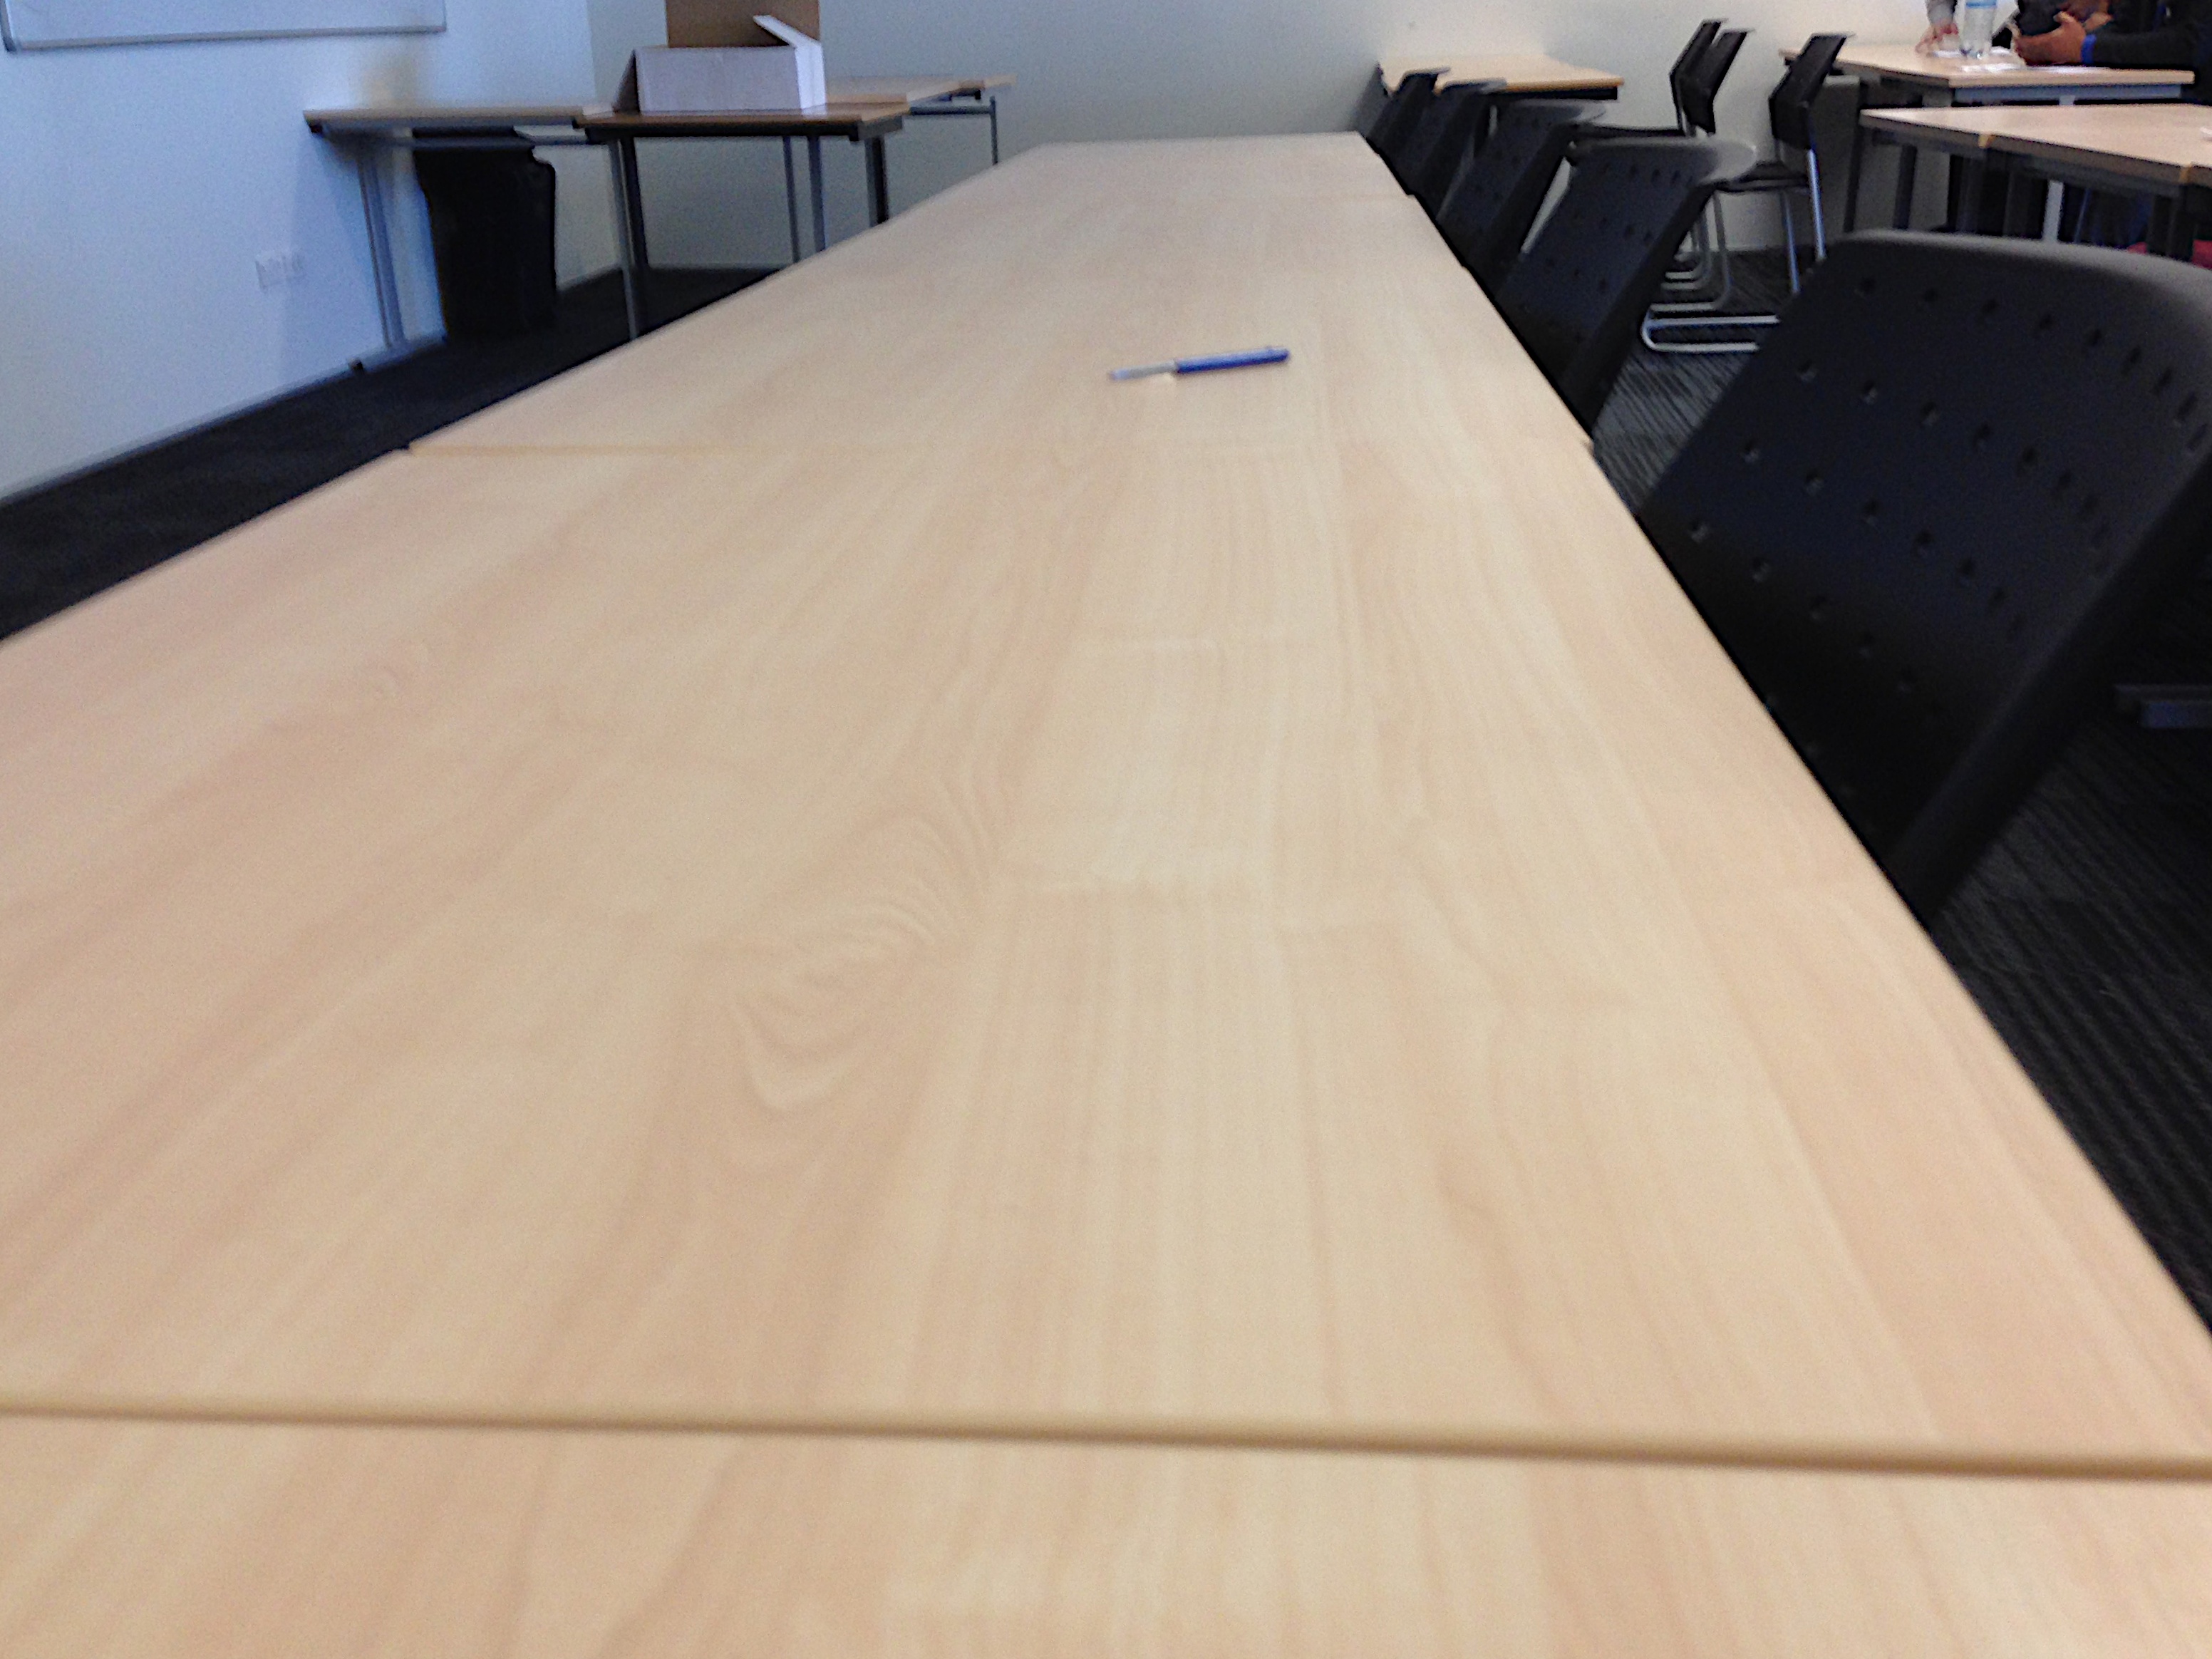
table, wood, floor, furniture, hardwood, flooring, plywood, wood flooring, laminate flooring, wood stain